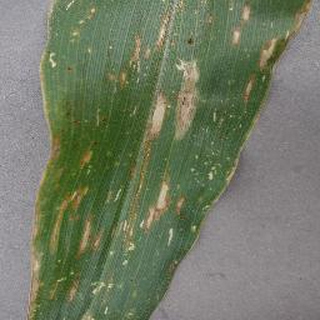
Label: corn_cercospora_leaf_spot